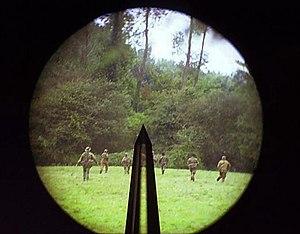
Le Sight Unit Small Arms, Trilux, ou SUSAT, est un viseur télescopique 4×, avec éclairage au tritium utilisé au crépuscule ou à l'aube. Le nom complet du modèle actuel est SUSAT L9A1. Le viseur n'est pas conçu comme un viseur de tireur d'élite, mais est plutôt destiné à être monté sur une variété de fusils et à être utilisé par tous les fantassins. Un dispositif similaire est l'ACOG.